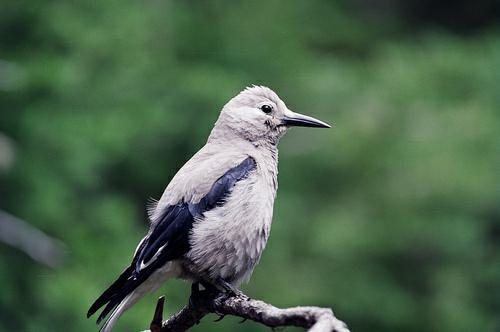
A photo of a clark nutcracker